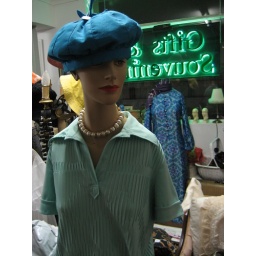
mannequin in a blue hat